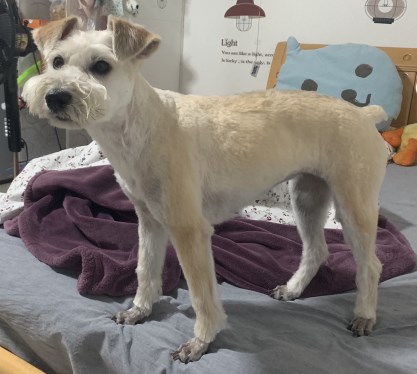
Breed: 2342-n000102-miniature_schnauzer